Introduction of the 2. Bundesliga

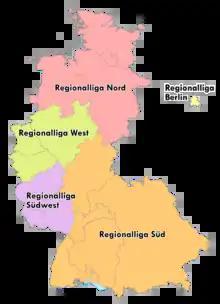
Map of the five German "Regionalligas" from 1963 to 1974.

Germany's second tier of football, the Regionalliga, had been established in 1963 with the introduction of the Bundesliga. The Regionalliga was played in five regional divisions, North, West, South, South-West and Berlin. This arrangement however meant that, to determine the two teams that would be promoted to the Bundesliga at the end of each season, a promotion play-off had to be held after the end of the regular league season. These play-offs were originally made up of the five Regionalliga champions and runners-up, except for Berlin, where only the champions qualified from. Later, the Berlin runners-up was admitted, too. Clubs relegated from the Bundesliga experienced a drop from a nationwide professional league to semi-professional and financially unattractive regional leagues.